Ron Bodoh

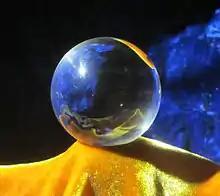
Flawless quartz crystal ball measuring 45 mm in diameter and weighing 130 grams. Carved by Ron Bodoh

Ron Bodoh is a master American craftsman and carver of flawless quartz crystal balls. He began producing the spheres in 1971, and had made 40 by 1974.